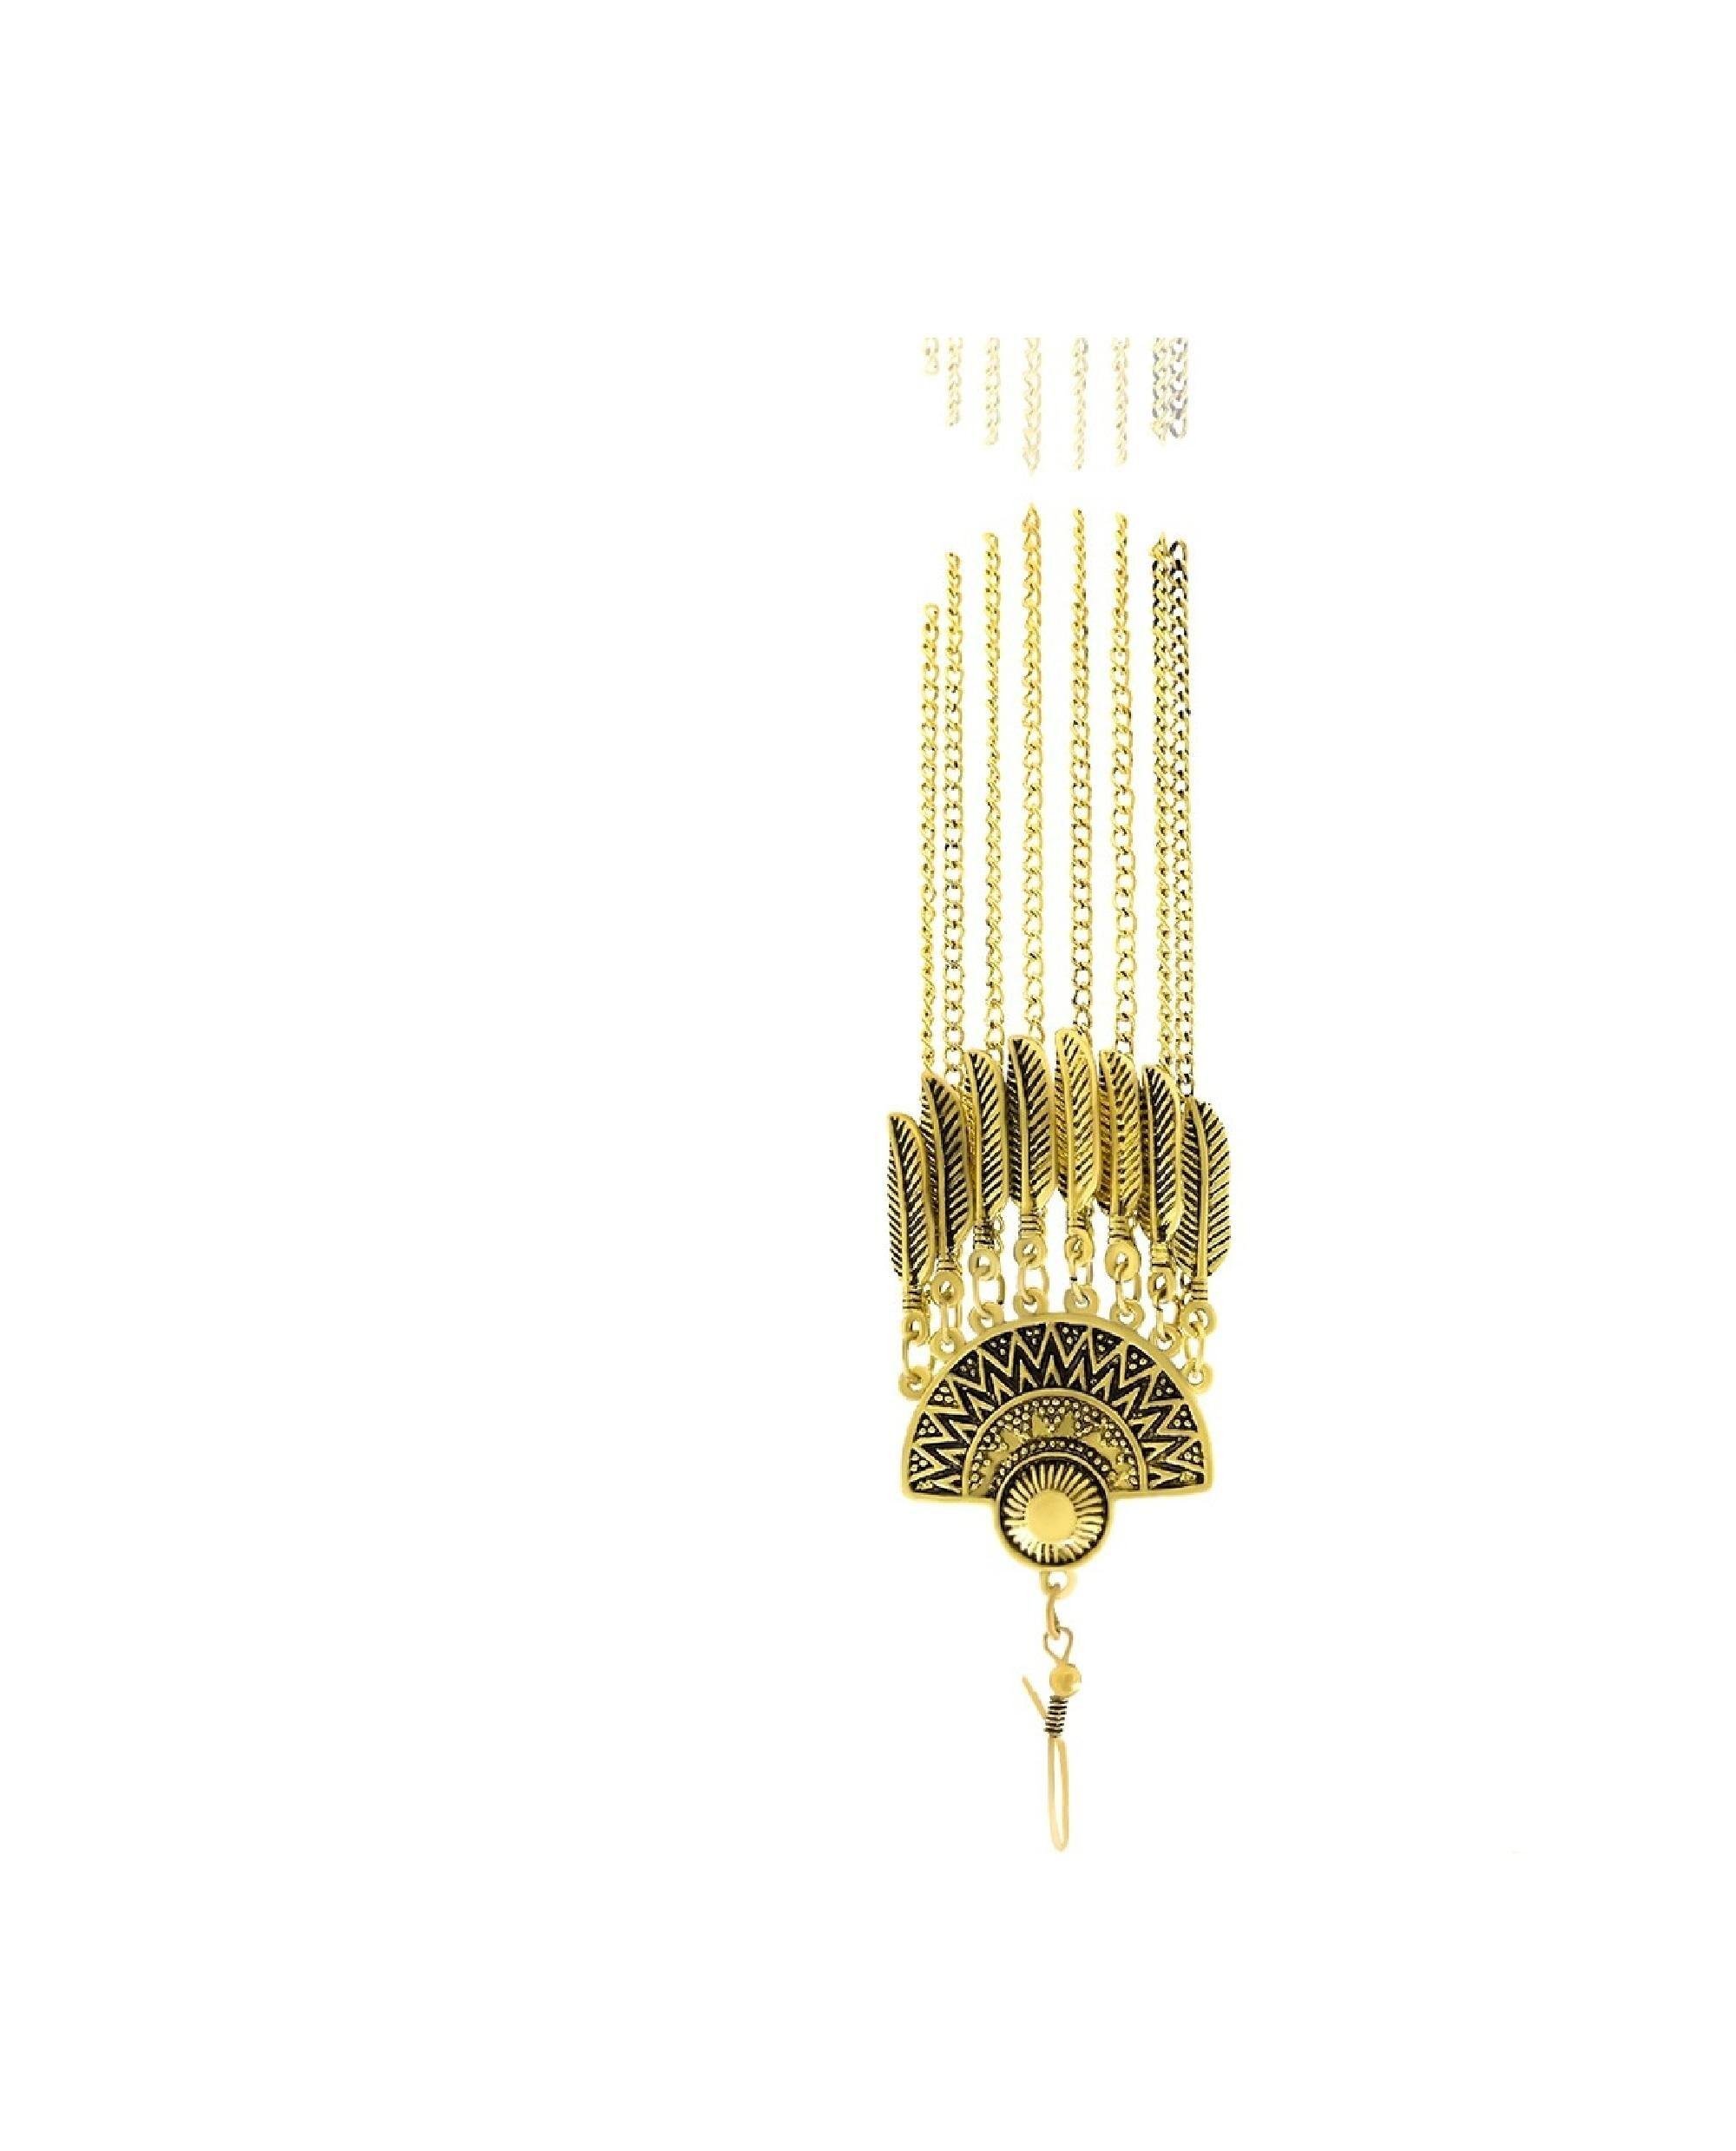
Gift Nest Ble- Cupid'S Arrow My Heart Stainless Steel Couple Pendant
Type: Necklaces & Pendants
Brand: GIFT NEST
Price: Rs. 259
 GIFT NEST The layered design adds depth and dimension to the necklace, creating an elegant and fashionable accessory that can enhance both formal and casual outfits.This pearl necklace is a versatile piece that can be worn on special occasions, such as weddings, parties, or formal events.
Features: Plating - Gold Plated,Base Metal - Brass,Type - Pendant,Sizes - Free Size